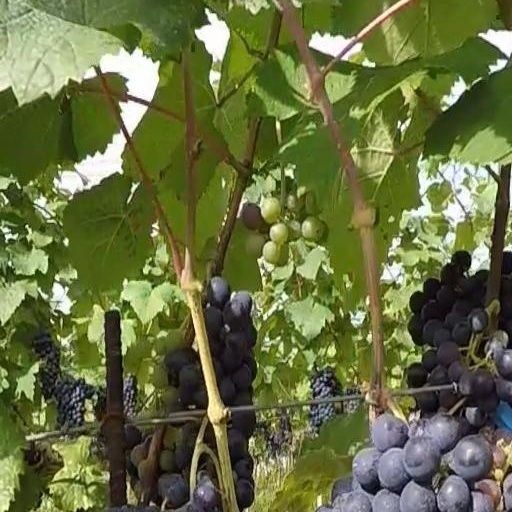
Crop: grape